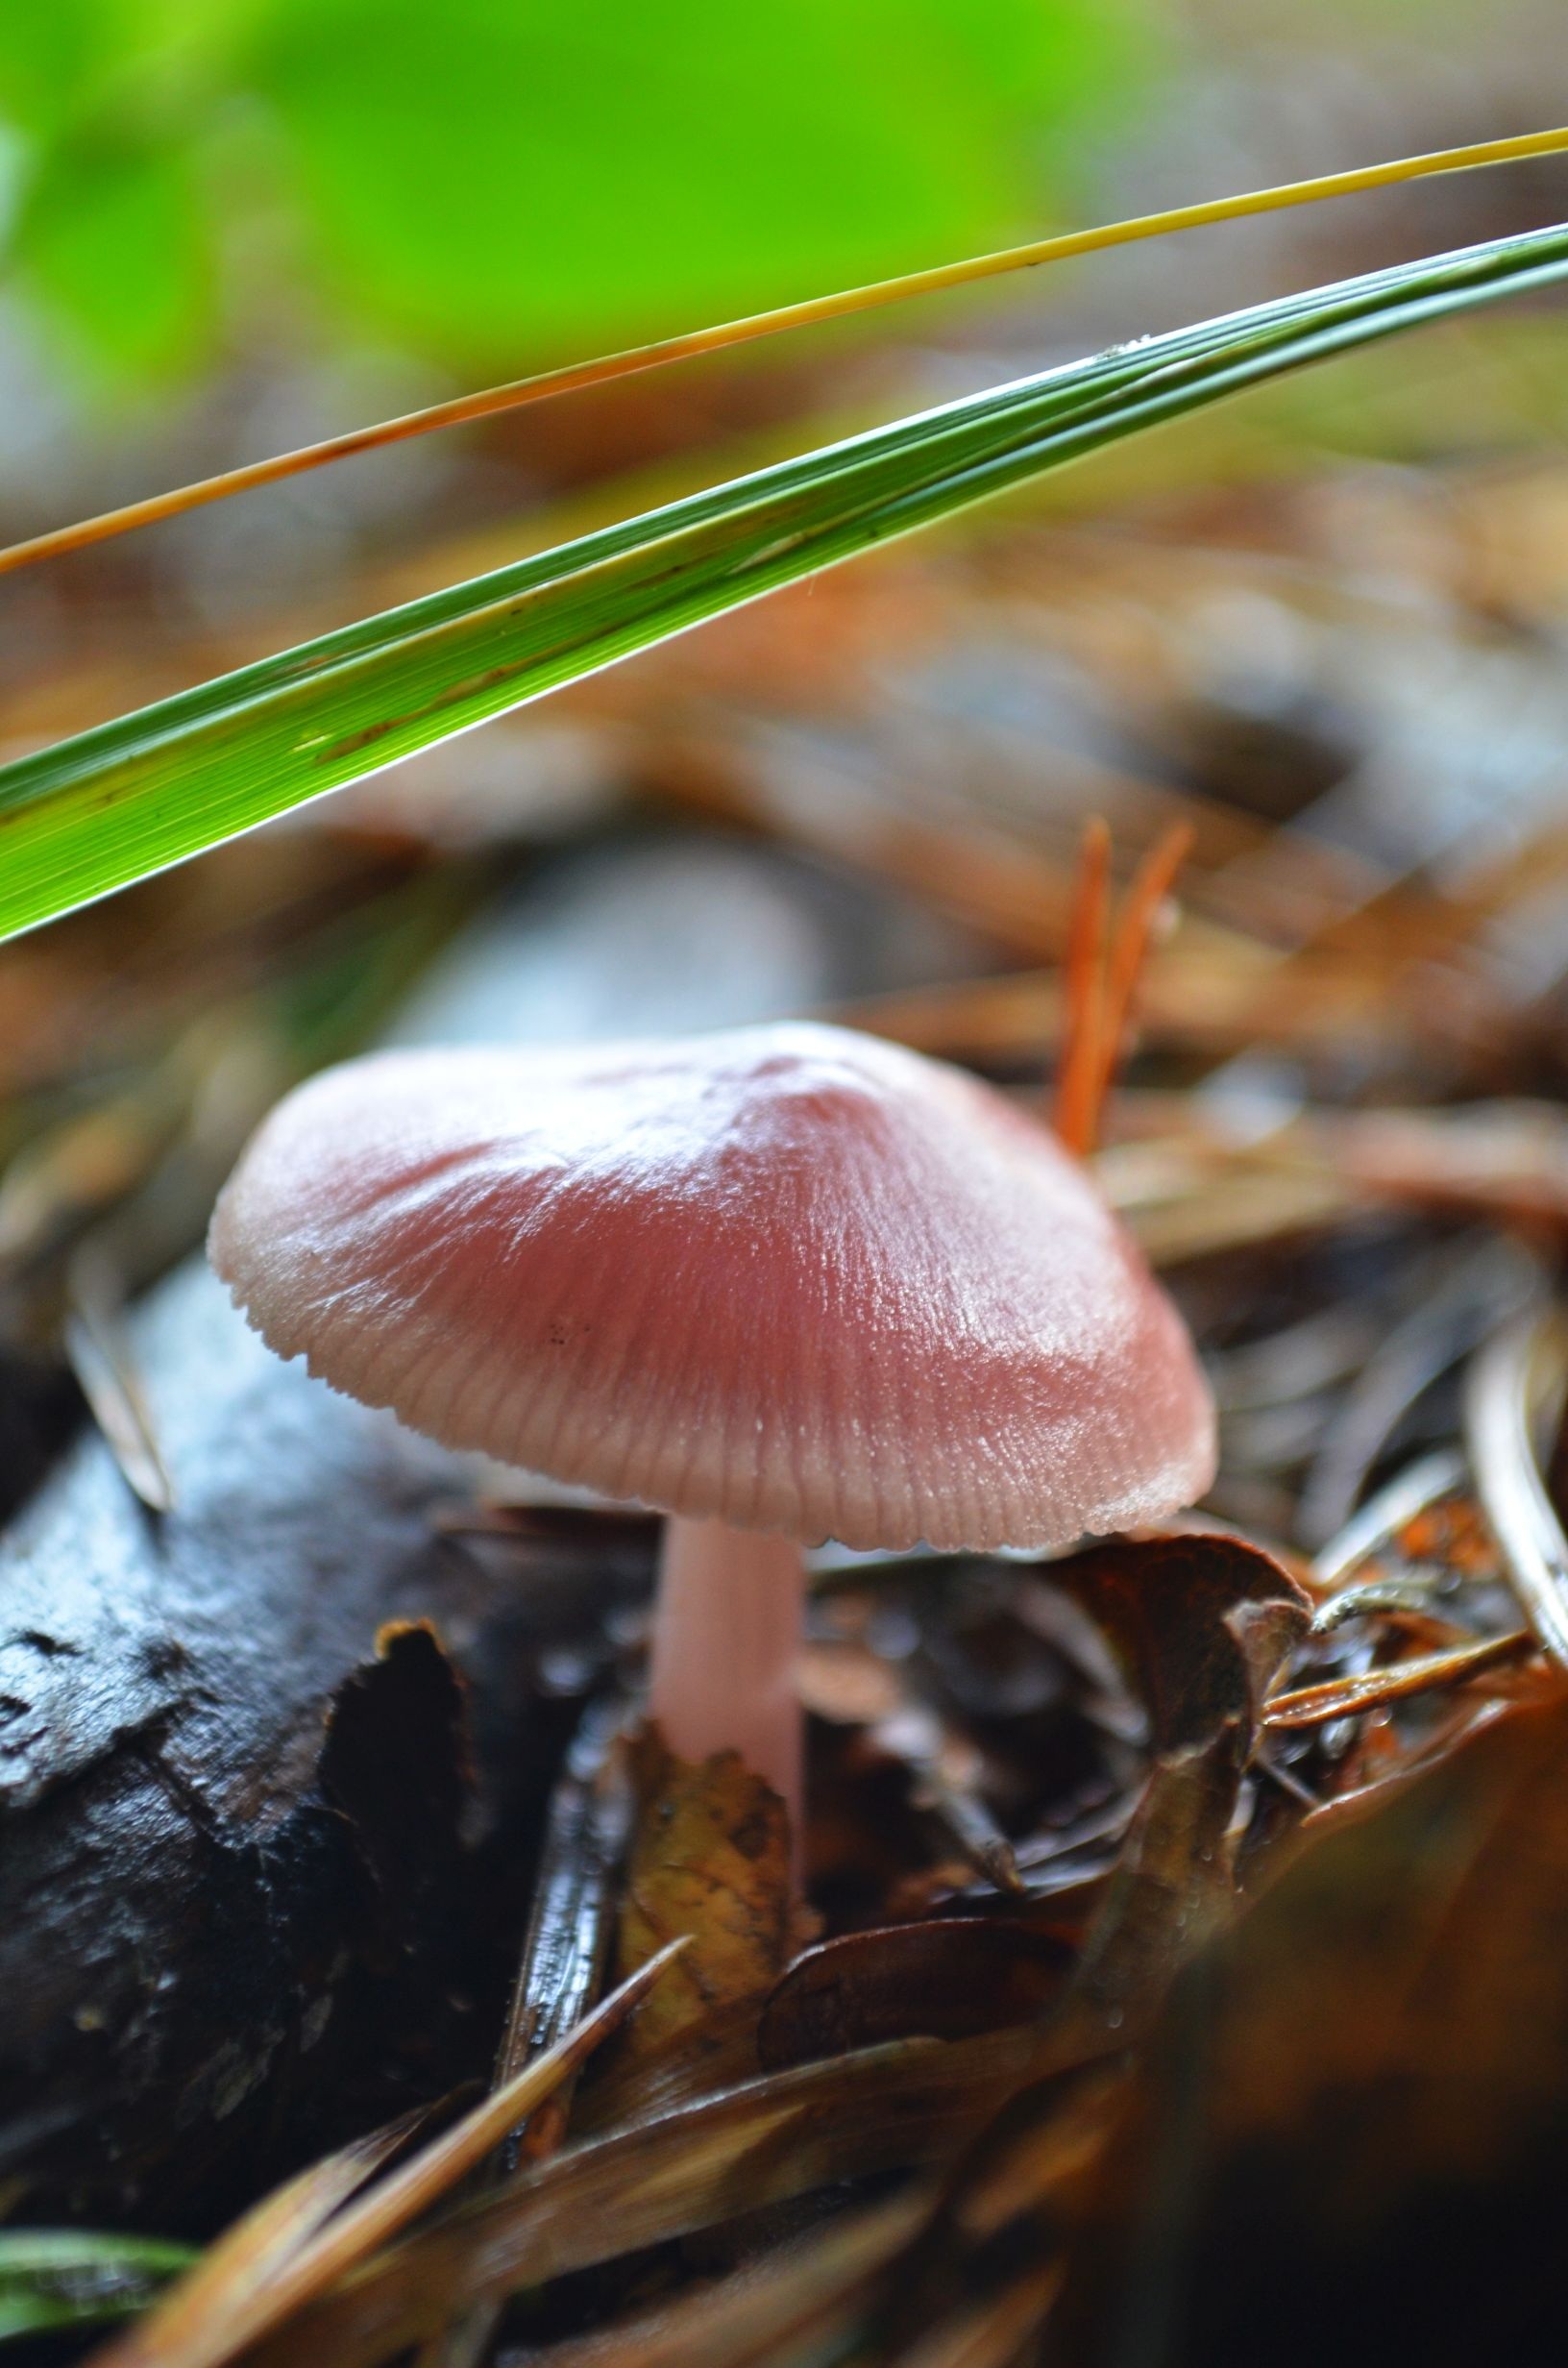
nature, forest, leaf, flower, autumn, mushroom, flora, fauna, close up, fungus, forest mushrooms, macro photography, plant stem, medicinal mushroom